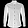
Label: Shirt